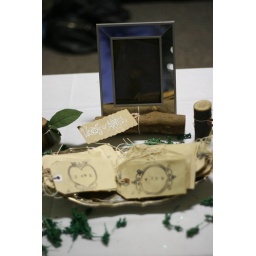
there is a sign in the frame. this will go on the circle table underneath the tree.